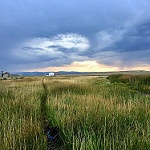
Scene: Outdoor